Benjamin Blake Minor

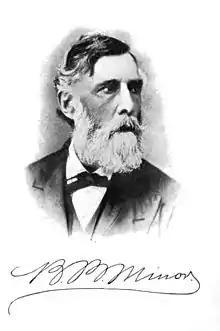
Benjamin Blake Minor

Benjamin Blake Minor (October 21, 1818 – August 1, 1905) was an American writer, educator, legal scholar, and fourth President of the University of Missouri, from 1860 to 1862. Today, he is most known as the editor of the "Southern Literary Messenger". He also compiled the second edition of the reports of the decisions of George Wythe, published in 1852.